Samuel W. Seeley House

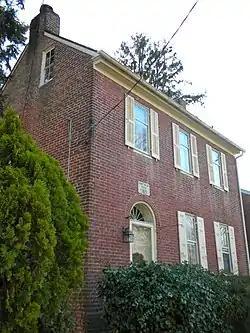

Samuel W. Seeley House is located in Bridgeton, Cumberland County, New Jersey, United States. The house was built in 1799 and was added to the National Register of Historic Places on May 13, 1976.